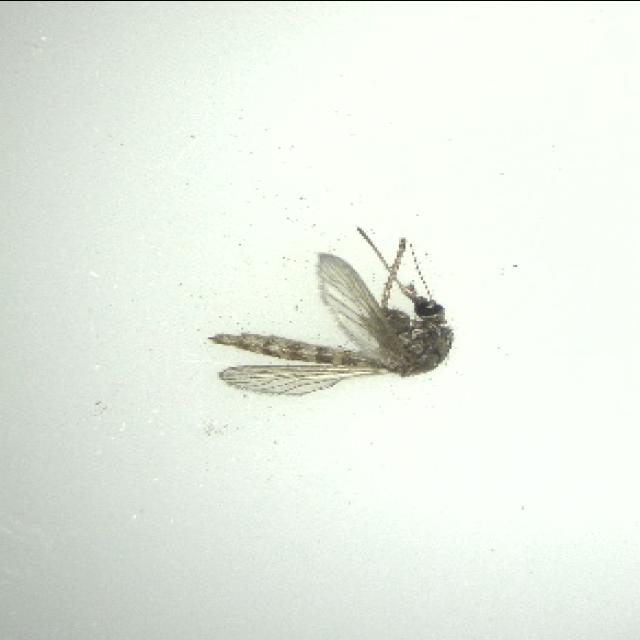
Species: aedes_vexans